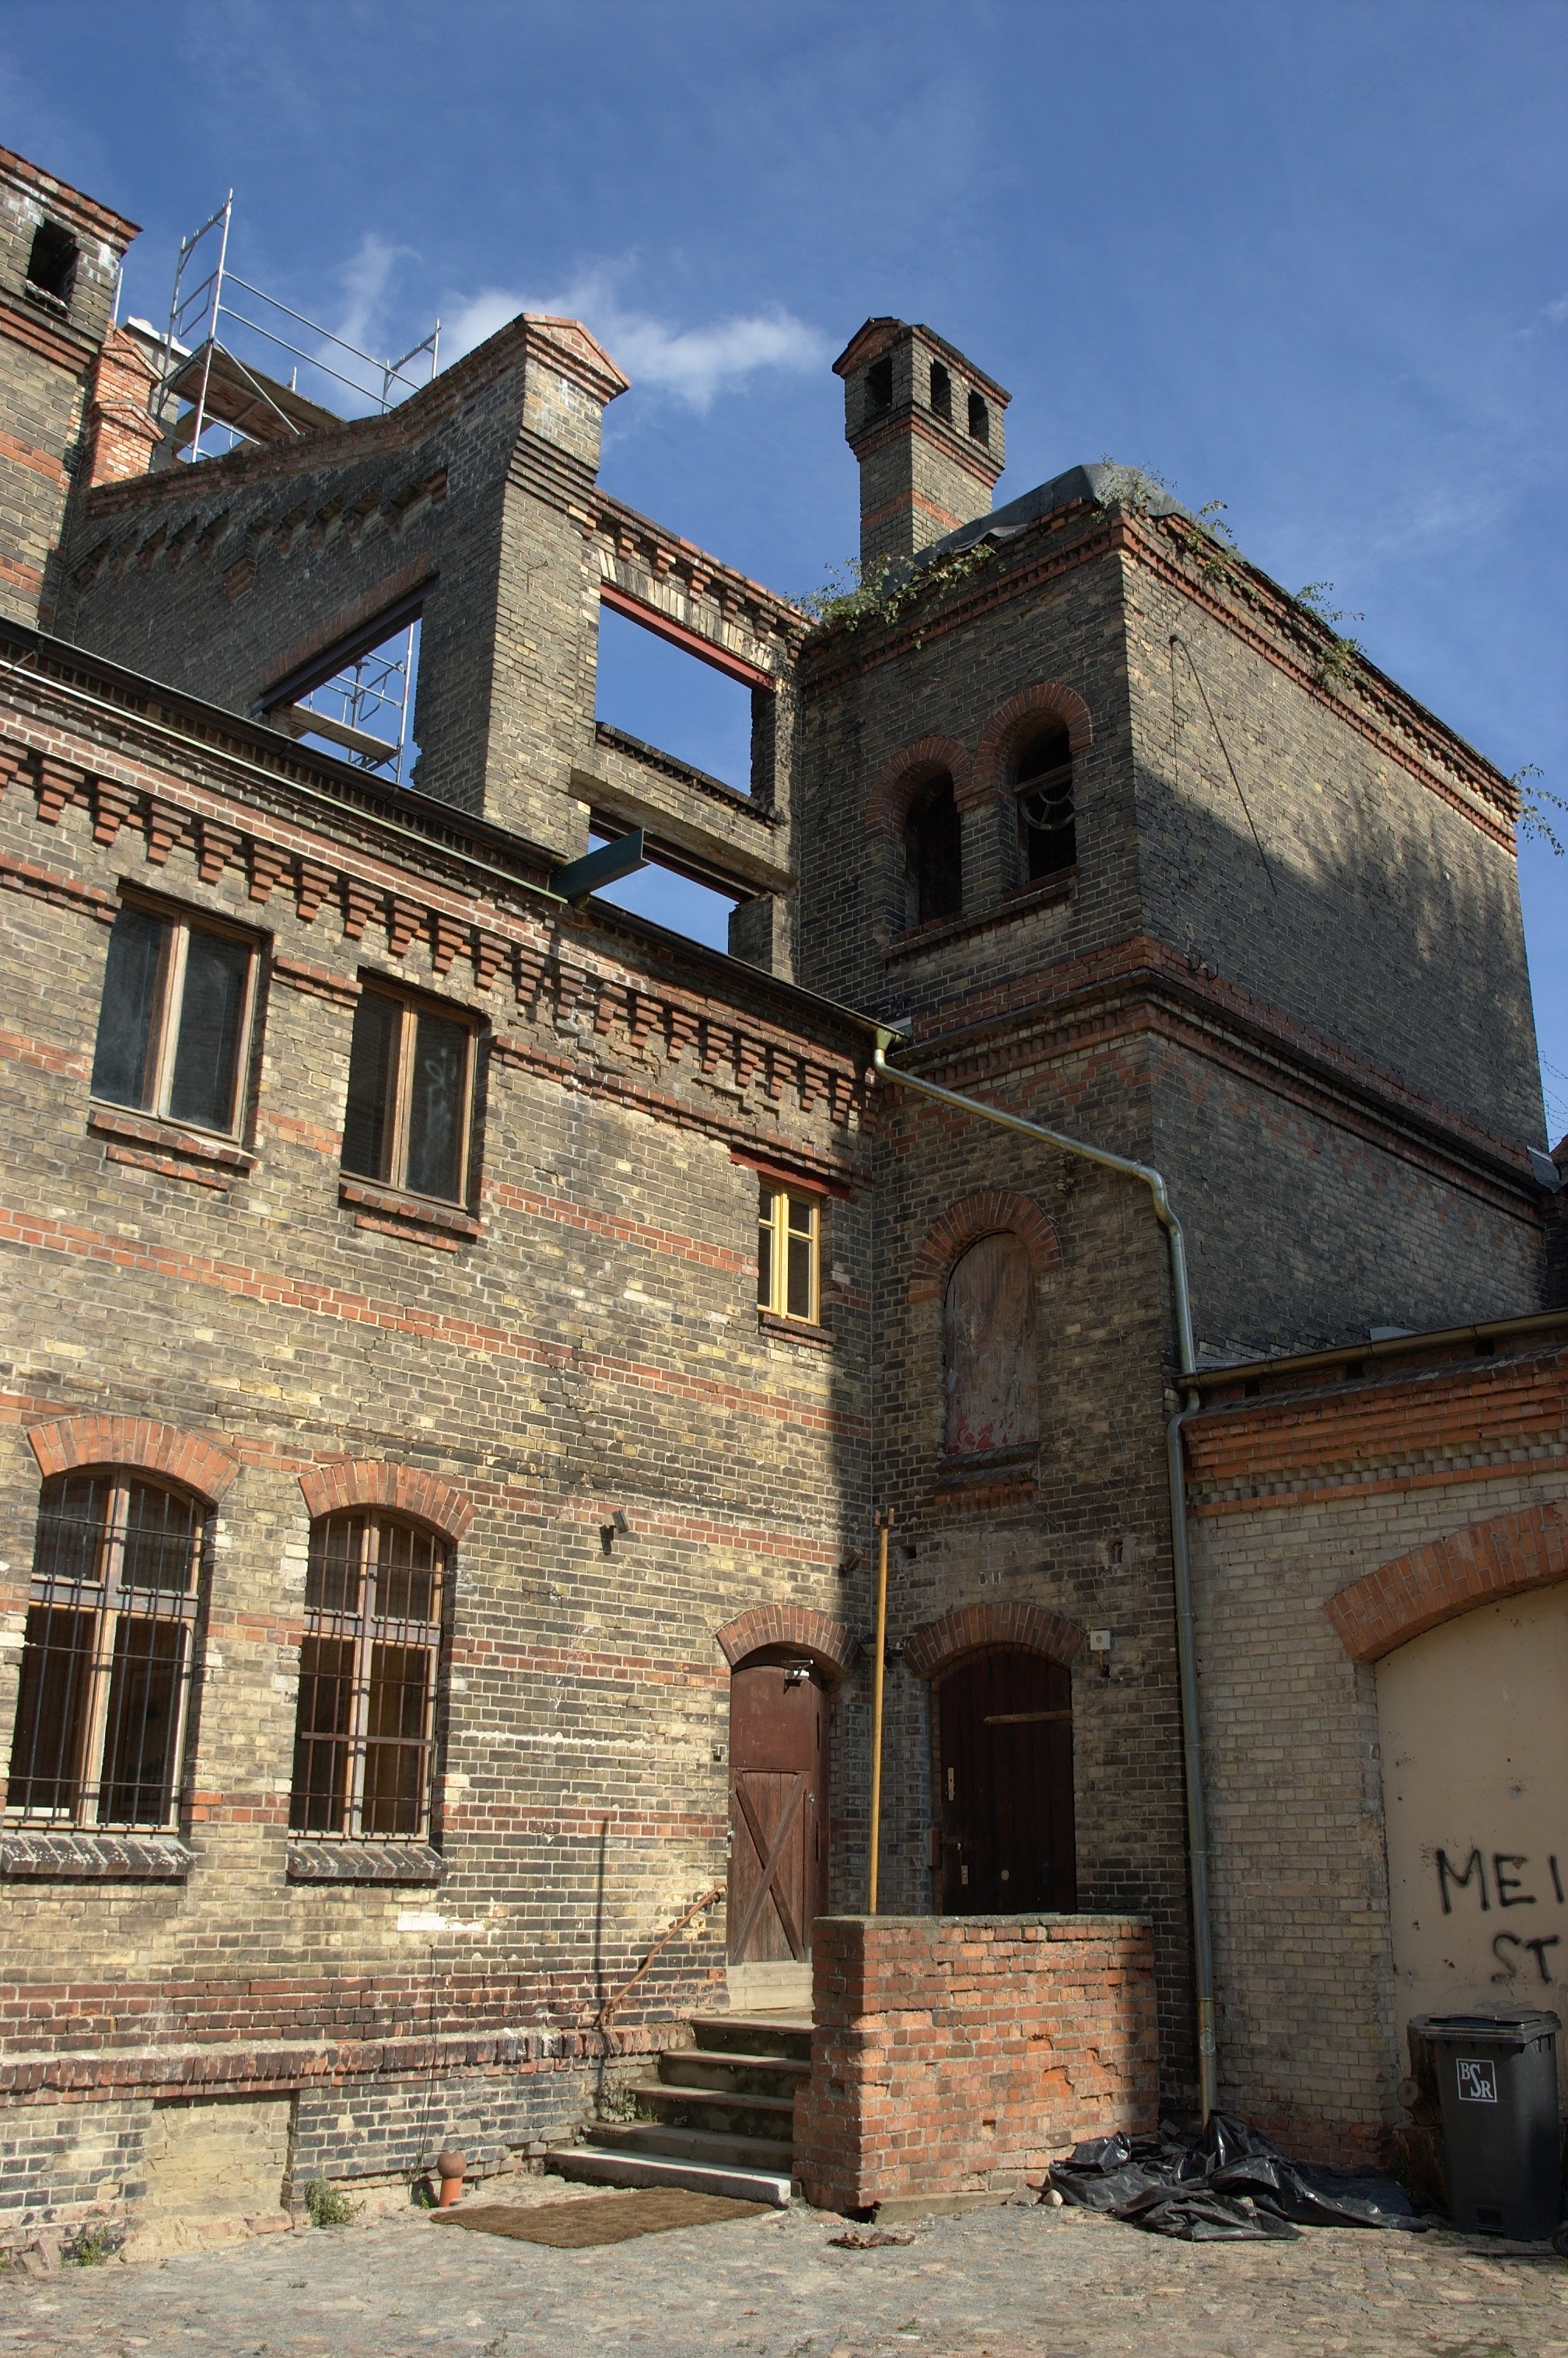
architecture, house, town, building, chateau, facade, decay, 2011, monastery, rawtherapee, germany, deutschland, berlin, synagogue, history, pentax, estate, 20mm, middle ages, lenstagged, steffenzahn, guessedberlin, gwbthomaslautenschlag, decayed, k100d, justpentax, iamflickr, cosina, voigtlander, cosinavoigtlnder, skopar, colorskopar, cv20, colorskopar20mmf35slii, 20mmf35slii, voigtlander20mm, cv2035, skopar20mmf35, voigtlnder20mmf35, ancient history